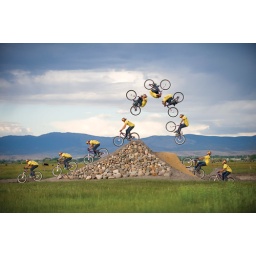
Paul Basagoitia freestyle mountain bike jumping on his private track in Minden, Nevada.